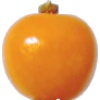
Label: Physalis 1